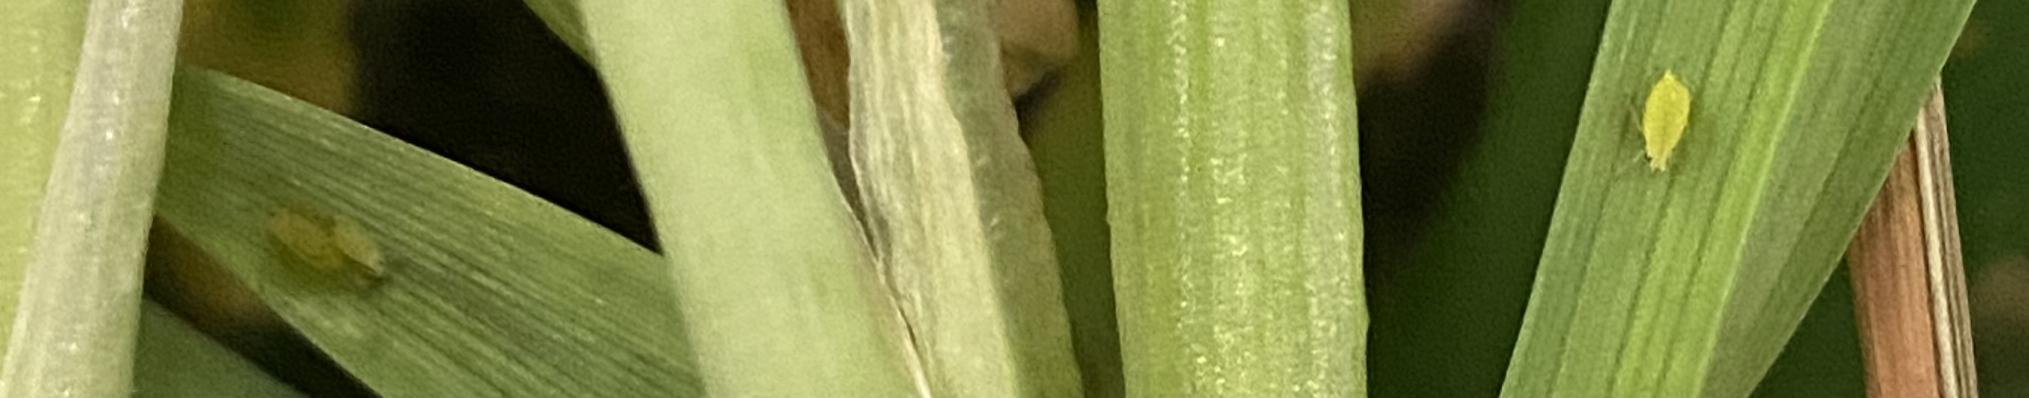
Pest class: cereal_grass_aphid